Geniospasm

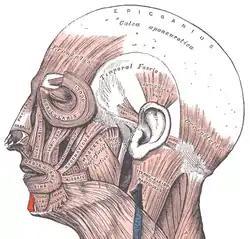
Mentalis muscle

Geniospasm is movement disorder of the mentalis muscle.